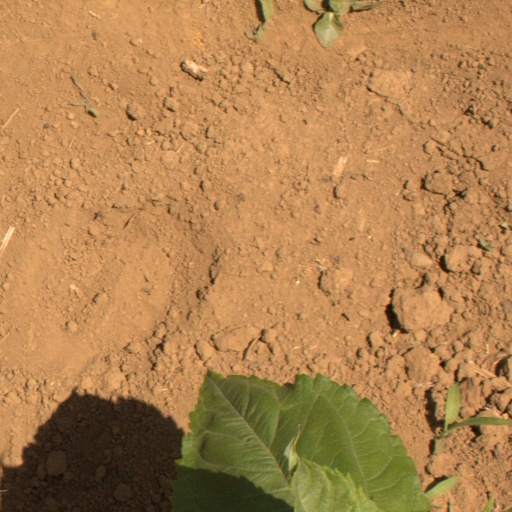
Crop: Jerusalem artichoke